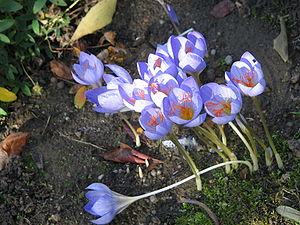
Groupe de Crocus speciosus
Crocus est un genre botanique de la famille des Iridaceae, qui comprend 90 espèces, dont un tiers fleurit en automne. Les espèces sont en majorité originaires des montagnes de la région méditerranéenne ; la plus grande concentration se trouvant dans les Balkans et en Asie mineure. Font exception Crocus vernus Hill, qui remonte jusqu'en Europe centrale et quelques espèces, notamment Crocus alatavicus Semenova & Reg. et Crocus korolkowii Regel ex Maw, originaires des montagnes d'Asie centrale.